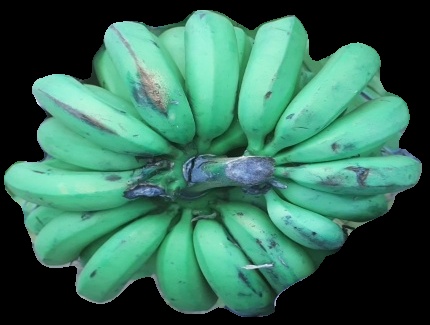
Variety: pachbale
Grade: grade2